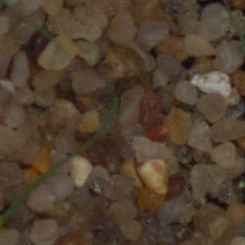
Label: loose_silkybent